Phemister graft

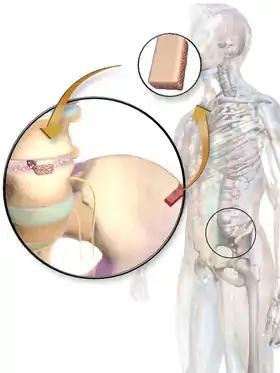
Illustration of an autograft harvested from iliac crest

A Phemister graft is a type of bone graft which uses bone tissue harvested from the patient to treat slow-healing, or delayed union bone fractures. Thus, it is a form of autotransplantation. Typically, the tissue used in the graft is cancellous bone harvested from the patient's Iliac crest and laid in strips across the fracture site. The use of the patient's living bone stimulates osteogenesis, the growth of bones.